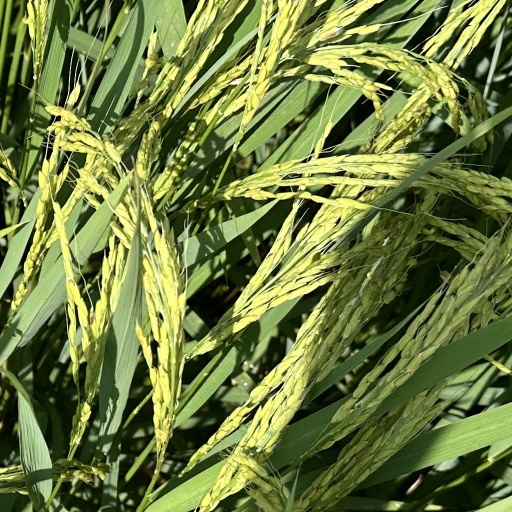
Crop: rice